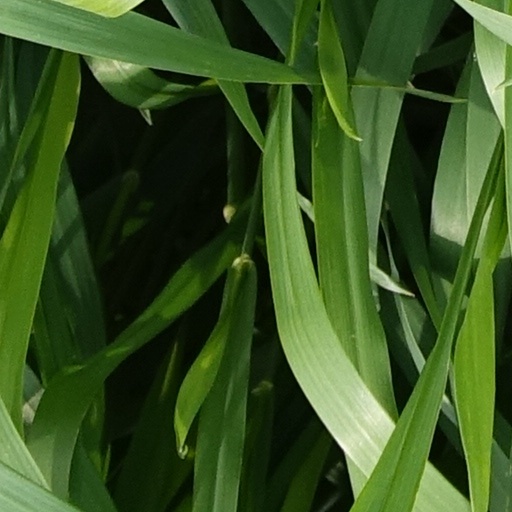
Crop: wheat